Development aid

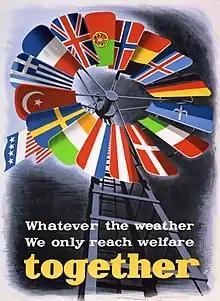
A poster promoting the Marshall Plan in Europe, the first large scale development program. It was designed to boost European economies shattered by war and prevent the growth of communist influence.

The beginning of modern development aid is rooted in the context of Post-World War II and the Cold War. Launched as a large-scale aid program by the United States in 1948, the European Recovery Program, or Marshall Plan, was concerned with strengthening the ties to the West European states to contain the influence of the USSR. Implemented by the Economic Cooperation Administration (ECA), the Marshall Plan also expanded its reconstruction finance to strategic parts of the Middle East and Asia.